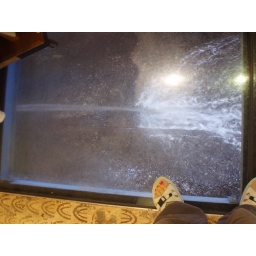
water under floor in shop